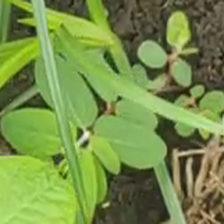
Weed species: Choti_dudhi_(Euphorbia_hirta)